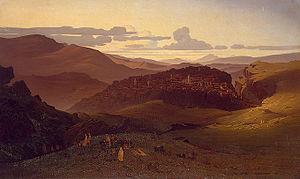
Vue de la Ville de Constantine, par Charles-Théodore Frère, oil on canvas, 98 x 162 cm.
Charles-Théodore Frère, dit Frère Bey, né le 21 juin 1814 à Paris, où il est mort le 24 mai 1888, est un peintre orientaliste français.